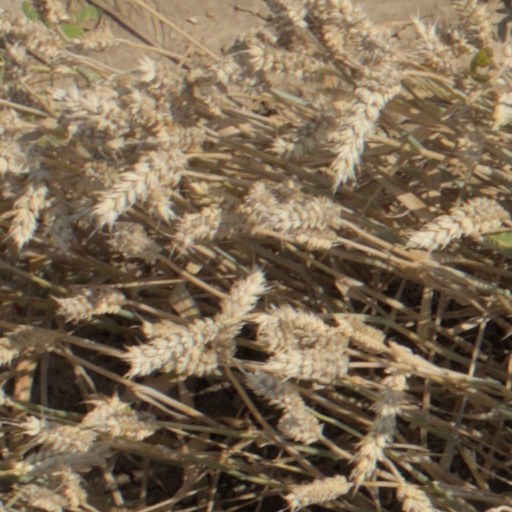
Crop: wheat